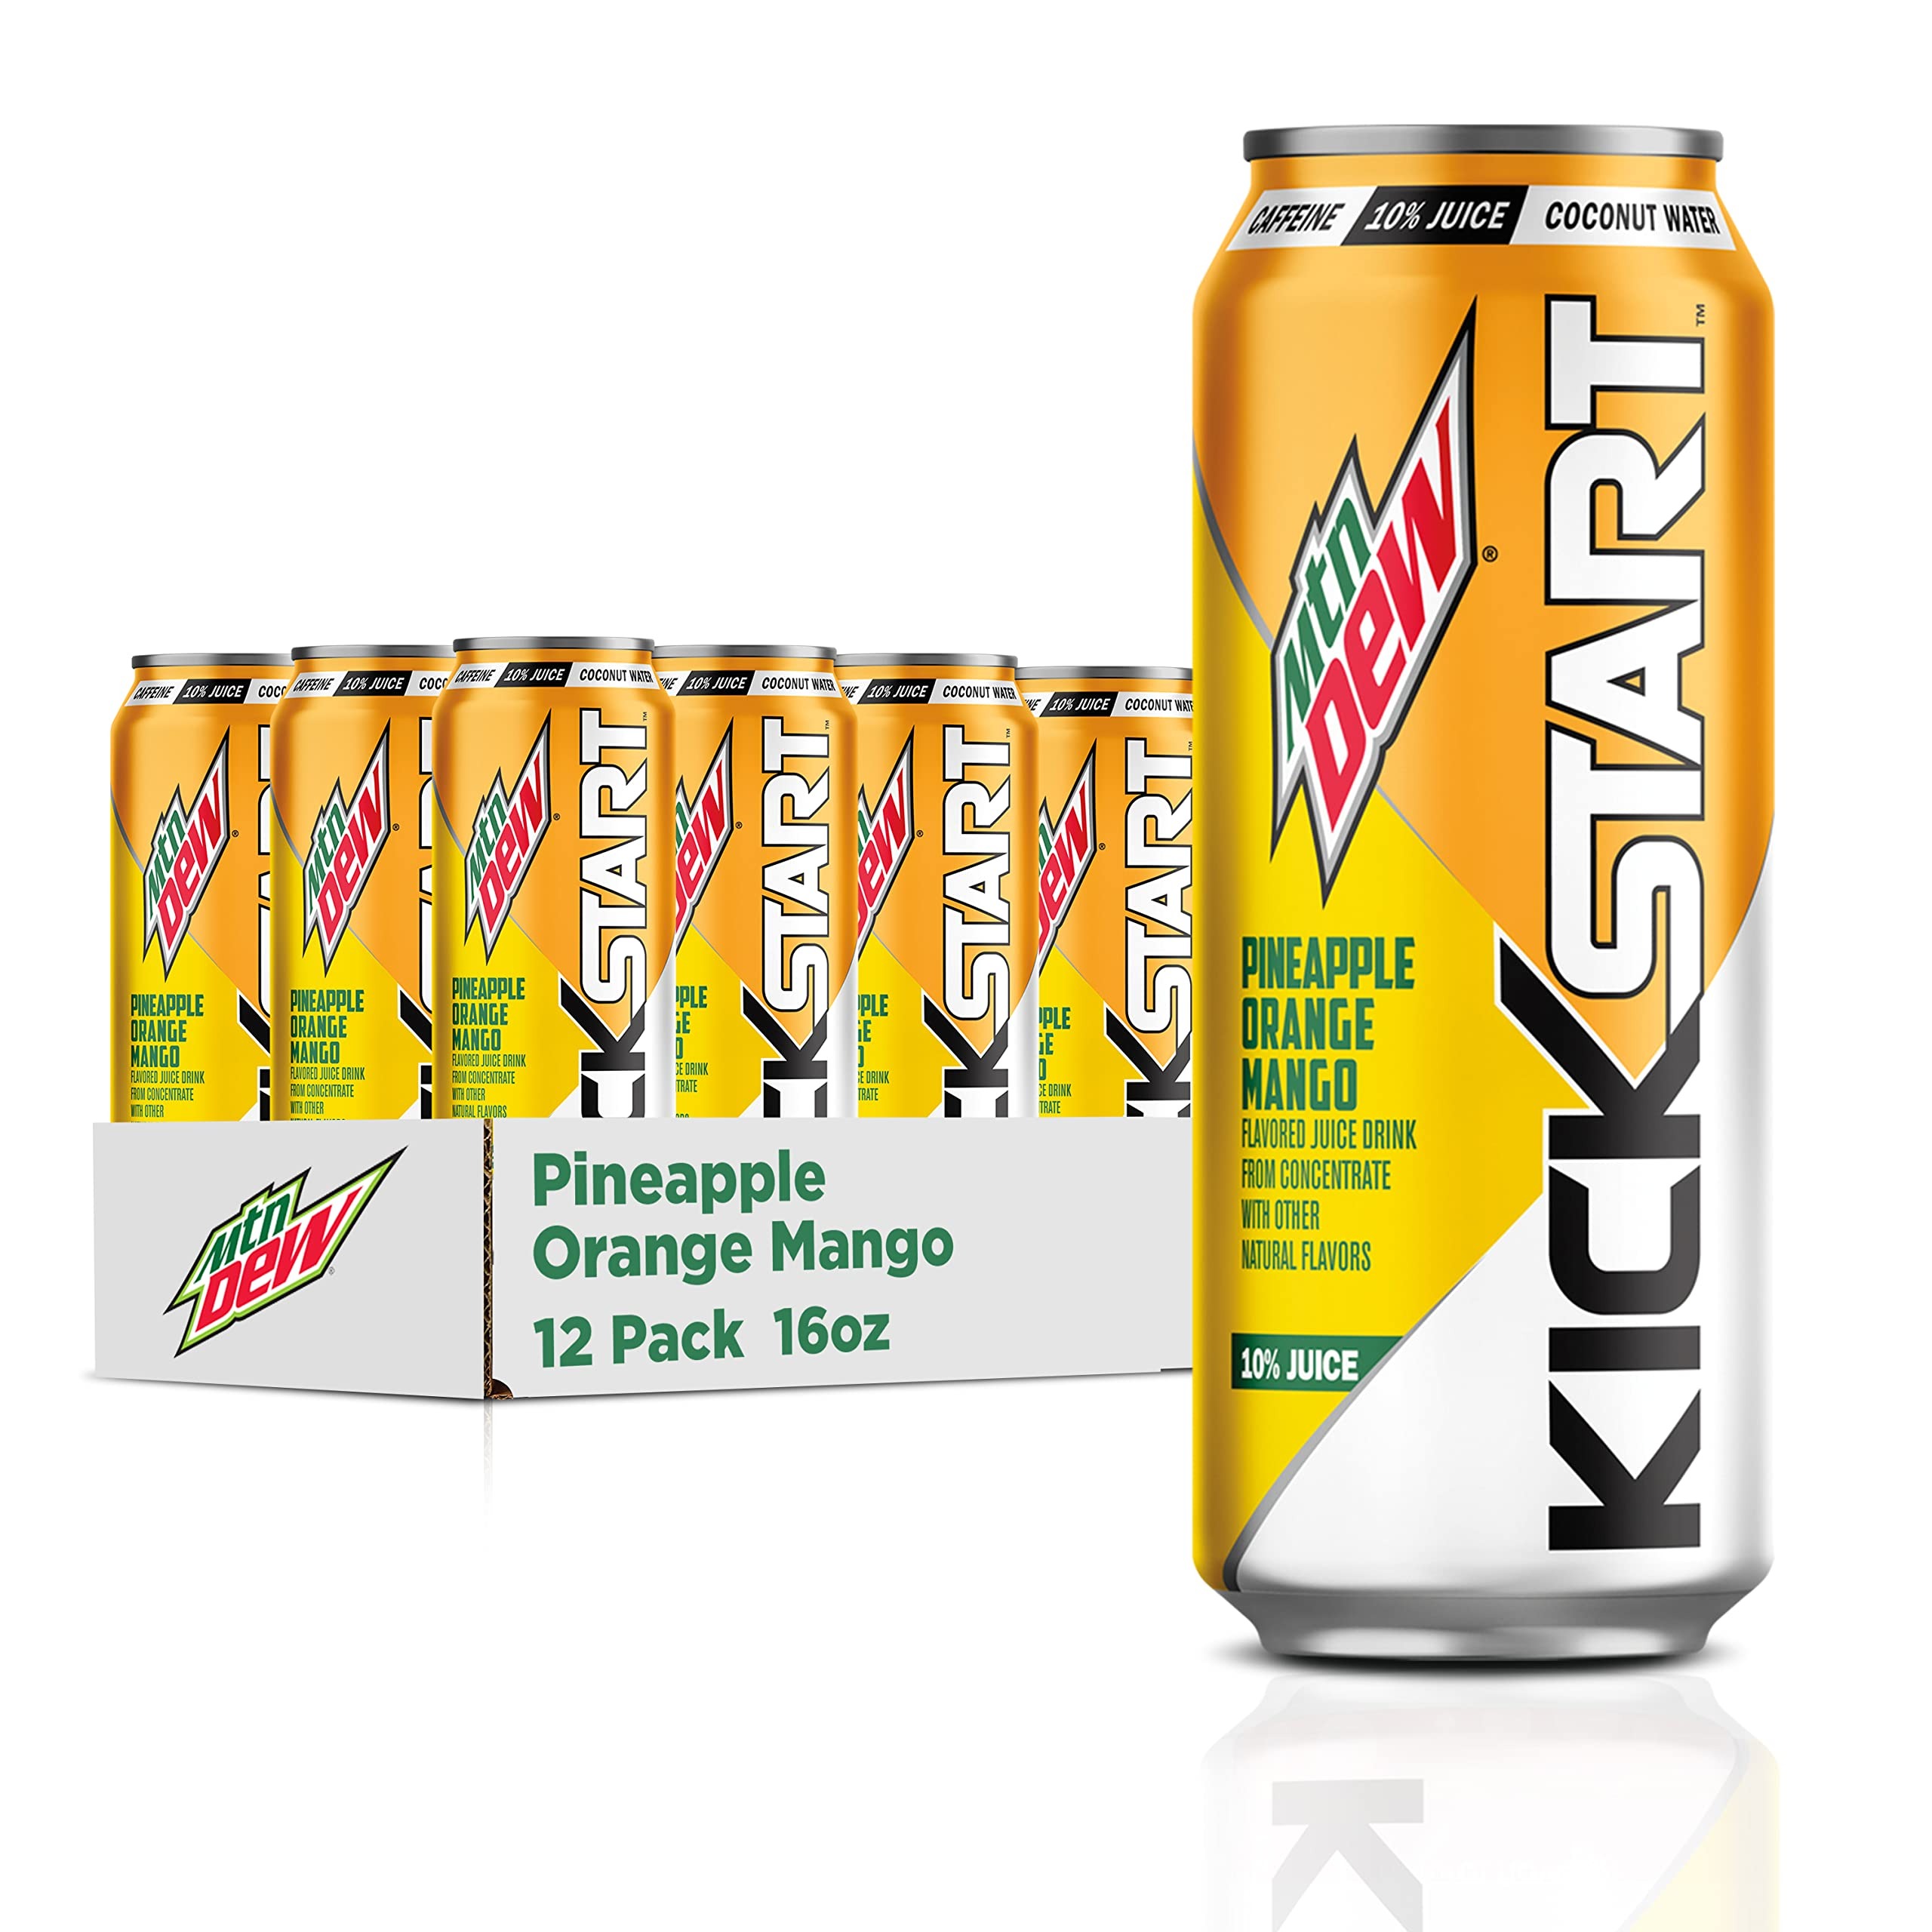
Item Name: Mountain Dew Kickstart, Pineapple Orange Mango, 90mg Caffeine, Vitamins B & C, 80 Calories, 10% Juice, 16 fl oz (Pack of 12)
Bullet Point 1: Includes 12 (16 ounce) cans of Mtn Dew Kickstart, Orange Mango flavor
Bullet Point 2: Mtn Dew Kickstart is the perfect mix of Dew, real fruit juice, and the right amount of kick
Bullet Point 3: 80 Calories per can
Bullet Point 4: Charge up for your day with Mtn Dew Kickstart
Bullet Point 5: Dew. Juice. Caffeine. Mtn Dew Kickstart is three awesome things combined
Value: 192.0
Unit: Fl Oz

Price: 1.74